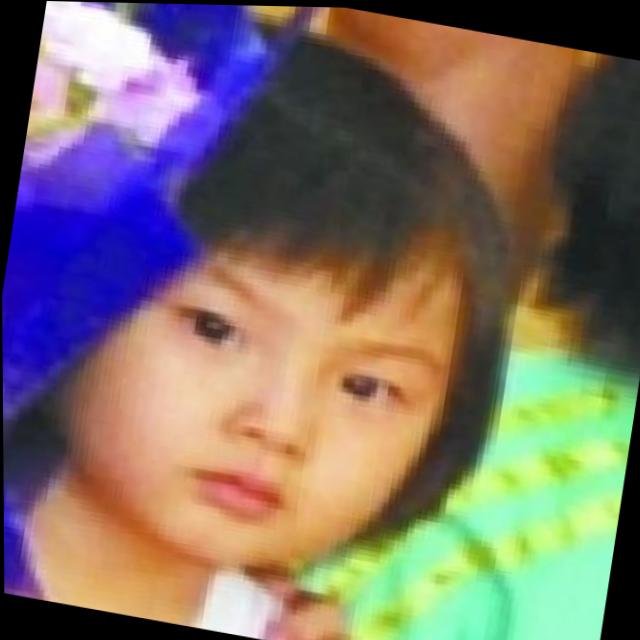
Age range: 0-12